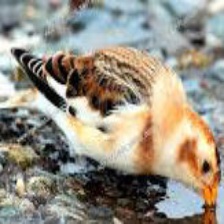
Species: MCKAYS BUNTING
Scientific name: PLECTROPHENAX HYPERBOREUS
ImageNet parent category: indigo_bunting